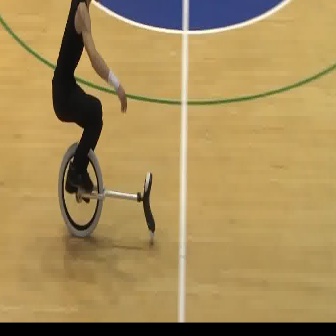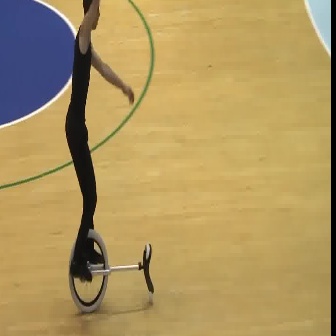
  Please identify the target specified by the bounding box [57,141,154,238] in the first image and locate it in the second image. Return the coordinates in [x_min,y_min,x_max,y_max] format.
Answer: [67,227,153,313]